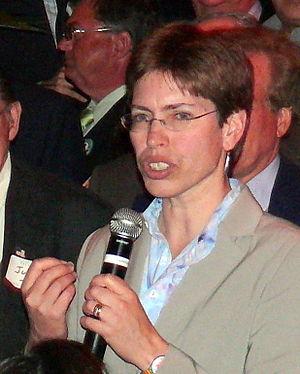
Sheila J. Simon, née le 13 mars 1961, est une femme politique américaine, membre du parti démocrate. Elle est lieutenant-gouverneur de l'Illinois de 2011 à 2015.